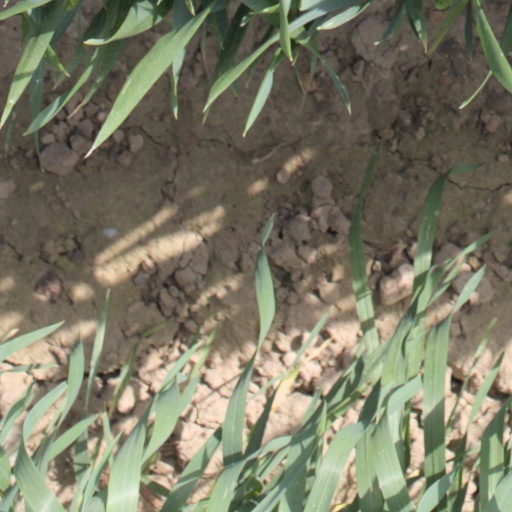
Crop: wheat